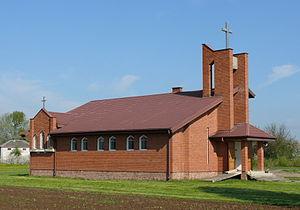
Kępa Gostecka est un village de la gmina de Łaziska du powiat d'Opole Lubelskie dans la voïvodie de Lublin, située dans l'est de la Pologne.